Georgios Skliros

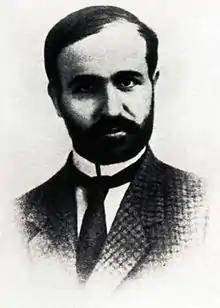
Georgios Skliros

Georgios Konstantinides ("nom de plume" Skliros (Σκληρός); 1878–1919) was an early Greek socialist intellectual and journalist. Describing contemporary reality, he based his work on the class stratification of society and, analyzing Greek society, using Marxist methods. Until his death he was considered to be “the most significant Greek Marxist”.